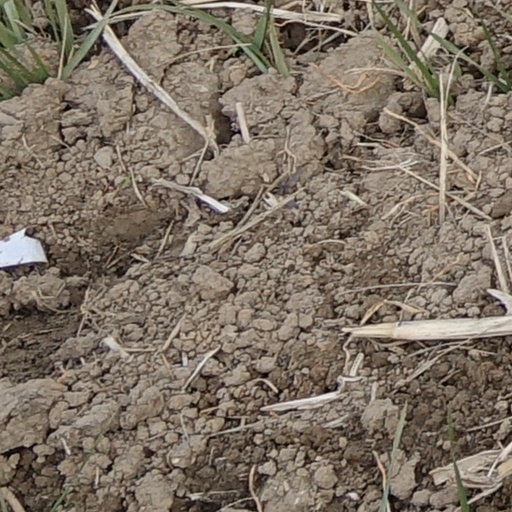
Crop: wheat